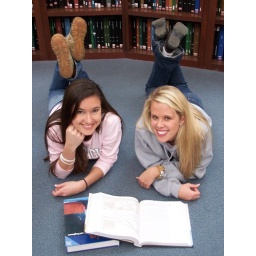
two girls read in the library